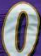
Number: 0